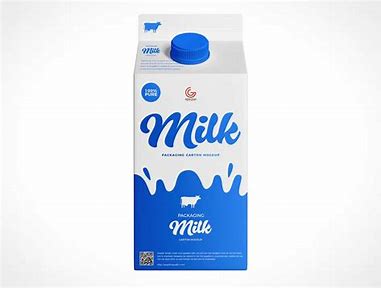
Label: cardboard